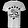
Label: T - shirt / top